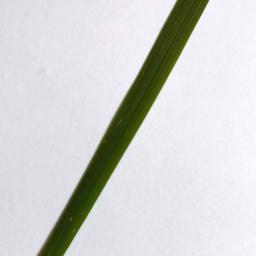
Label: Rice___Healthy